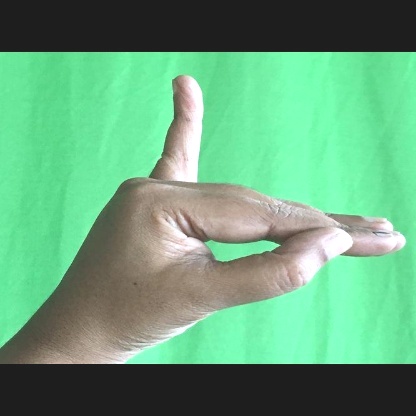
Mudra: Hamsapaksha